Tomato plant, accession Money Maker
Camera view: vertical (180 deg); turntable rotation: 330 degrees
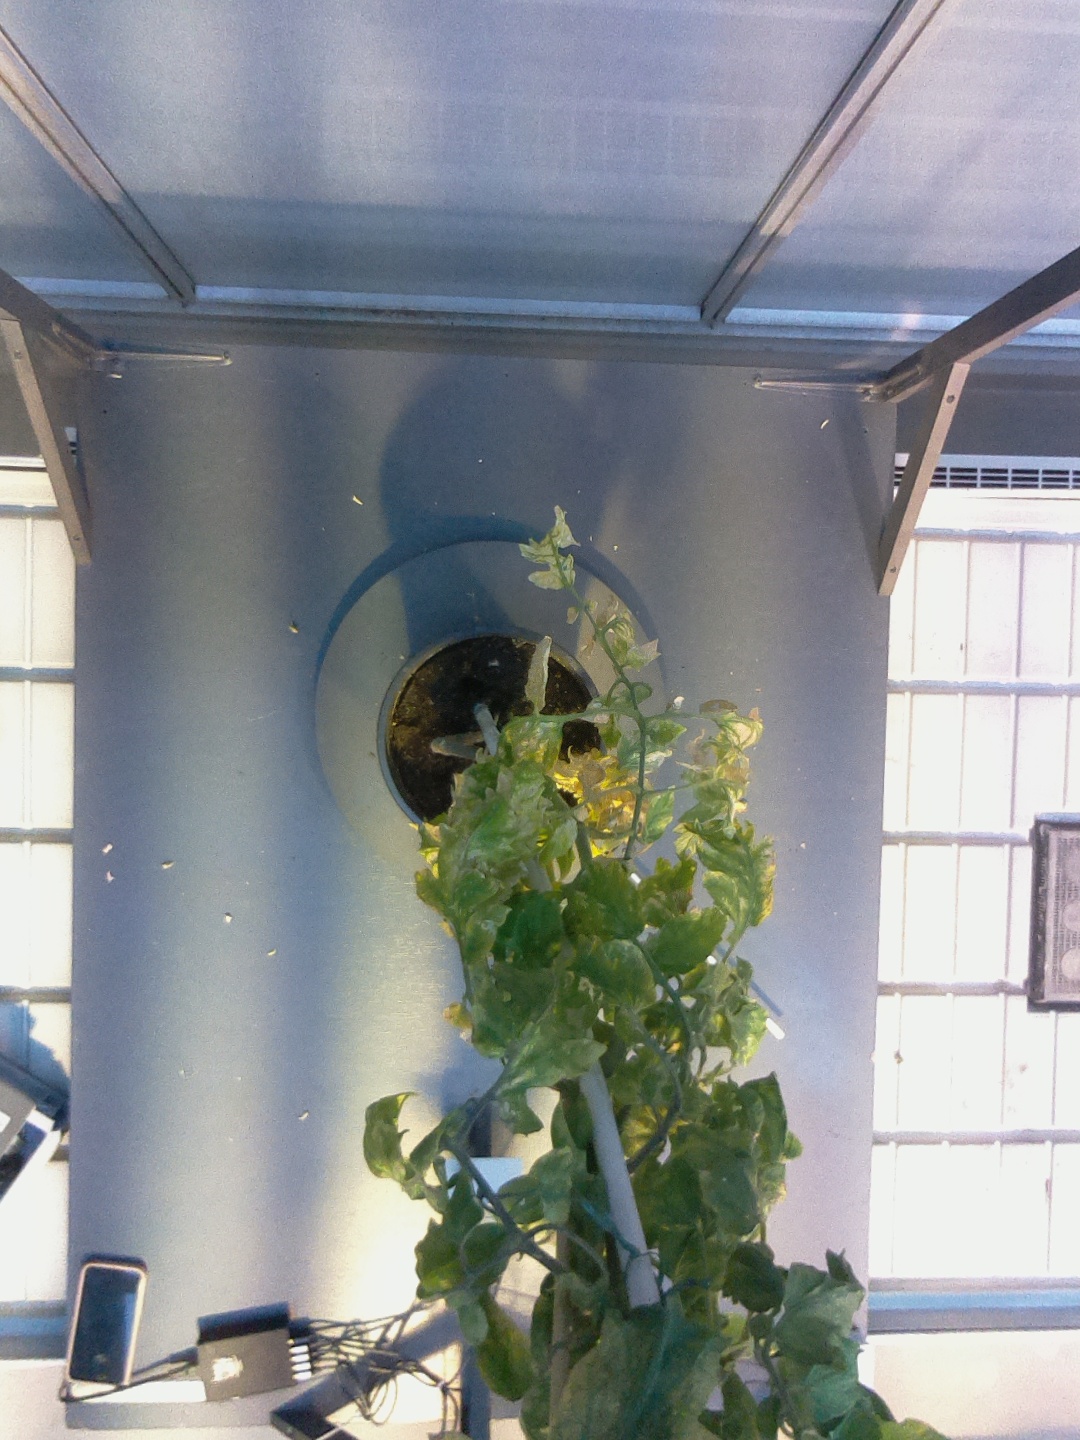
BBCH growth stage 79: 90% -100% of final fruit size